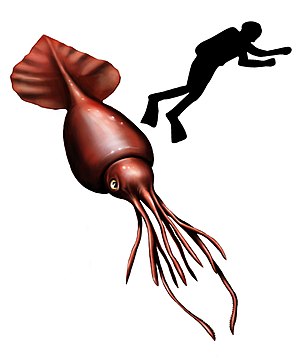
Kolosblæksprutte
En kolosblæksprutte